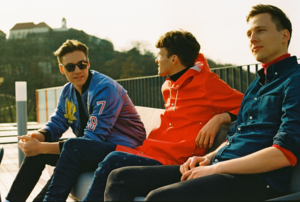
Lake Malawi est un groupe tchèque de musique indie pop formé en 2013 à Třinec.